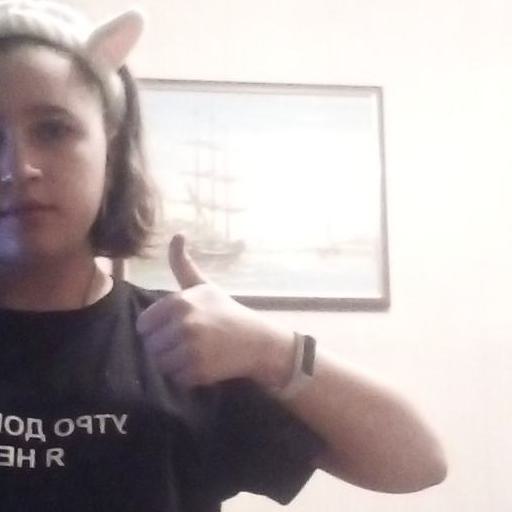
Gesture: like